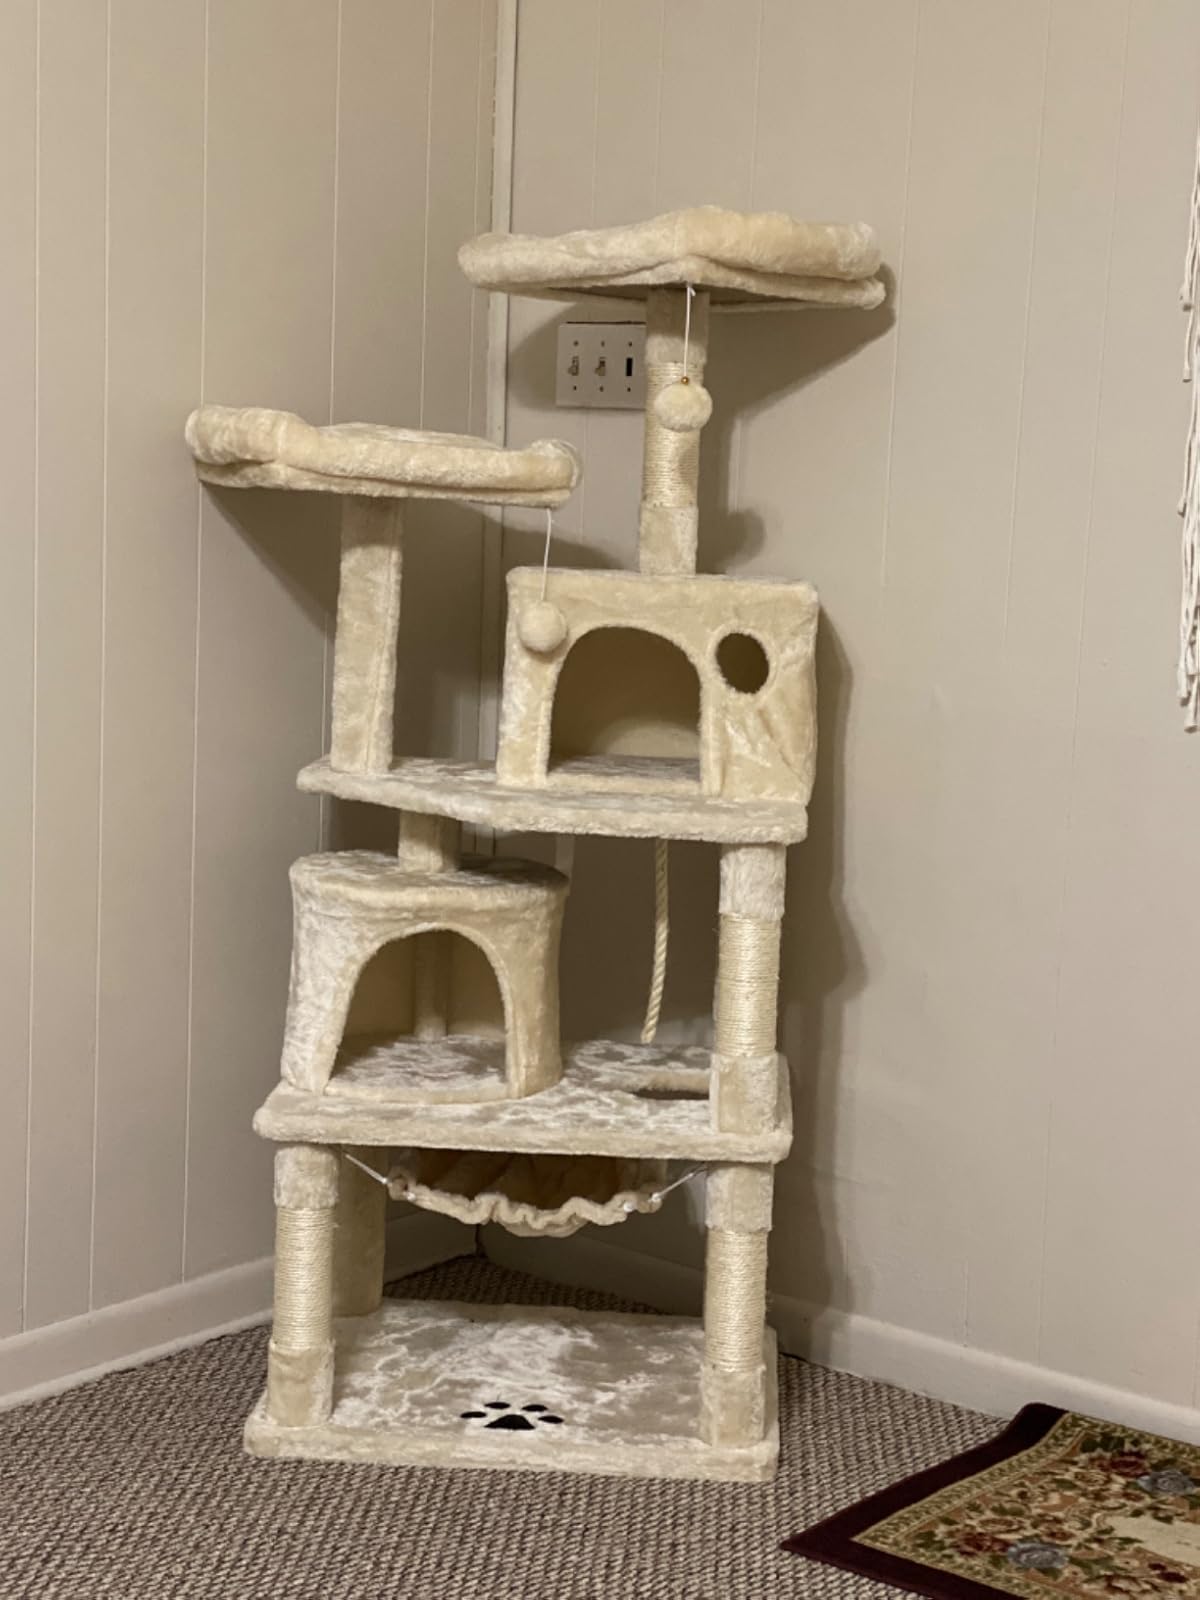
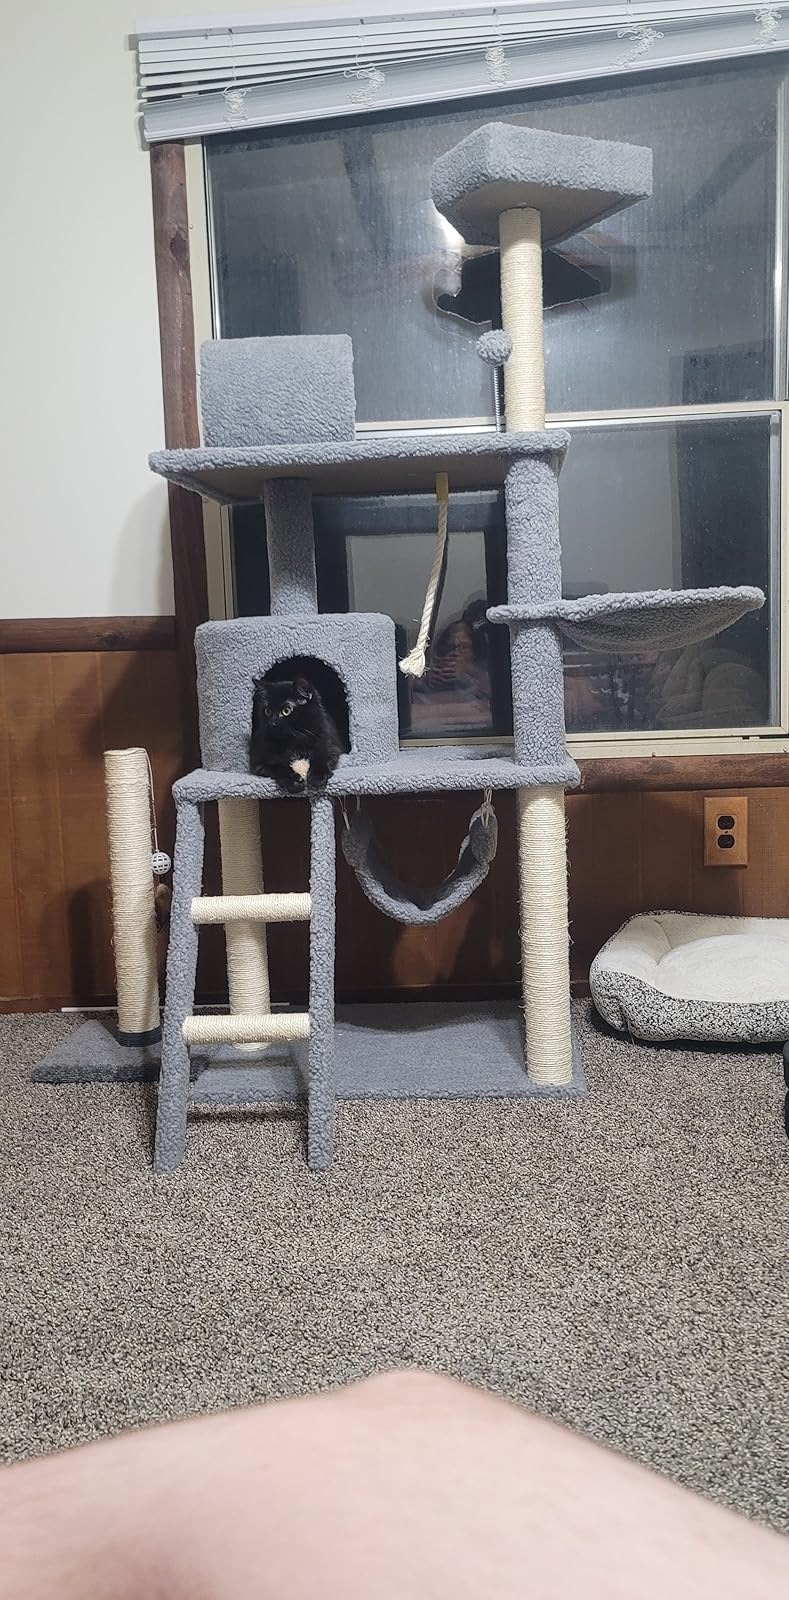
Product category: items_cat tree
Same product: no